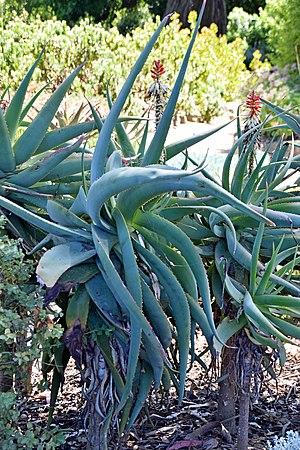
L' Aloe speciosa est une variété arborescente d'aloe originaire d'Afrique du Sud. Il pousse dans les maquis du sud de la province du cap. Les anglo-saxons l'appellent « tilted aloe », l'aloès à tête inclinée, ou penchée.